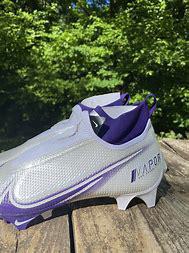
Brand: Nike
Model: Vapor Edge Pro 360